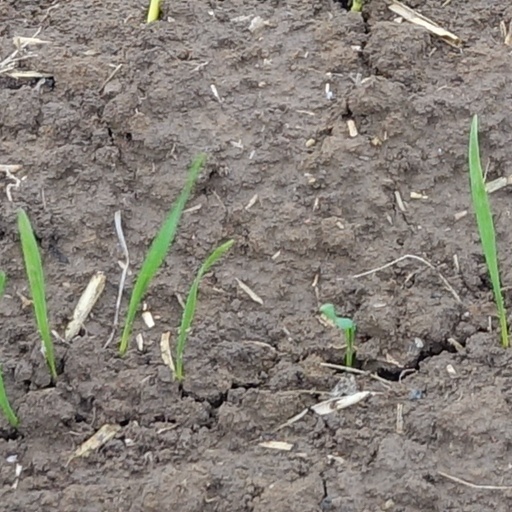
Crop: wheat